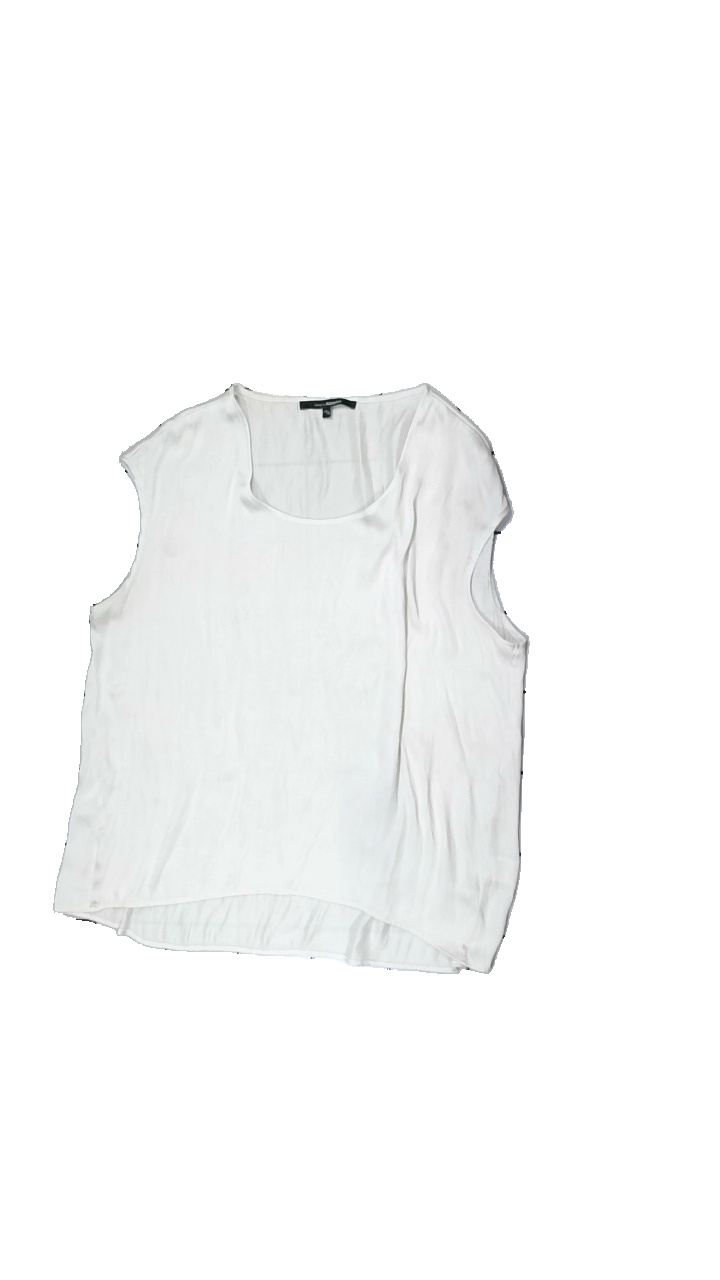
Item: Blouse (Ladies)
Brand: Kappahl
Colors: White
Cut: Loose
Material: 100% Poly
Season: All
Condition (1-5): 2
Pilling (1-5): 5
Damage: Damaged fabric
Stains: Minor
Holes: Minor
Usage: Reuse
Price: <50